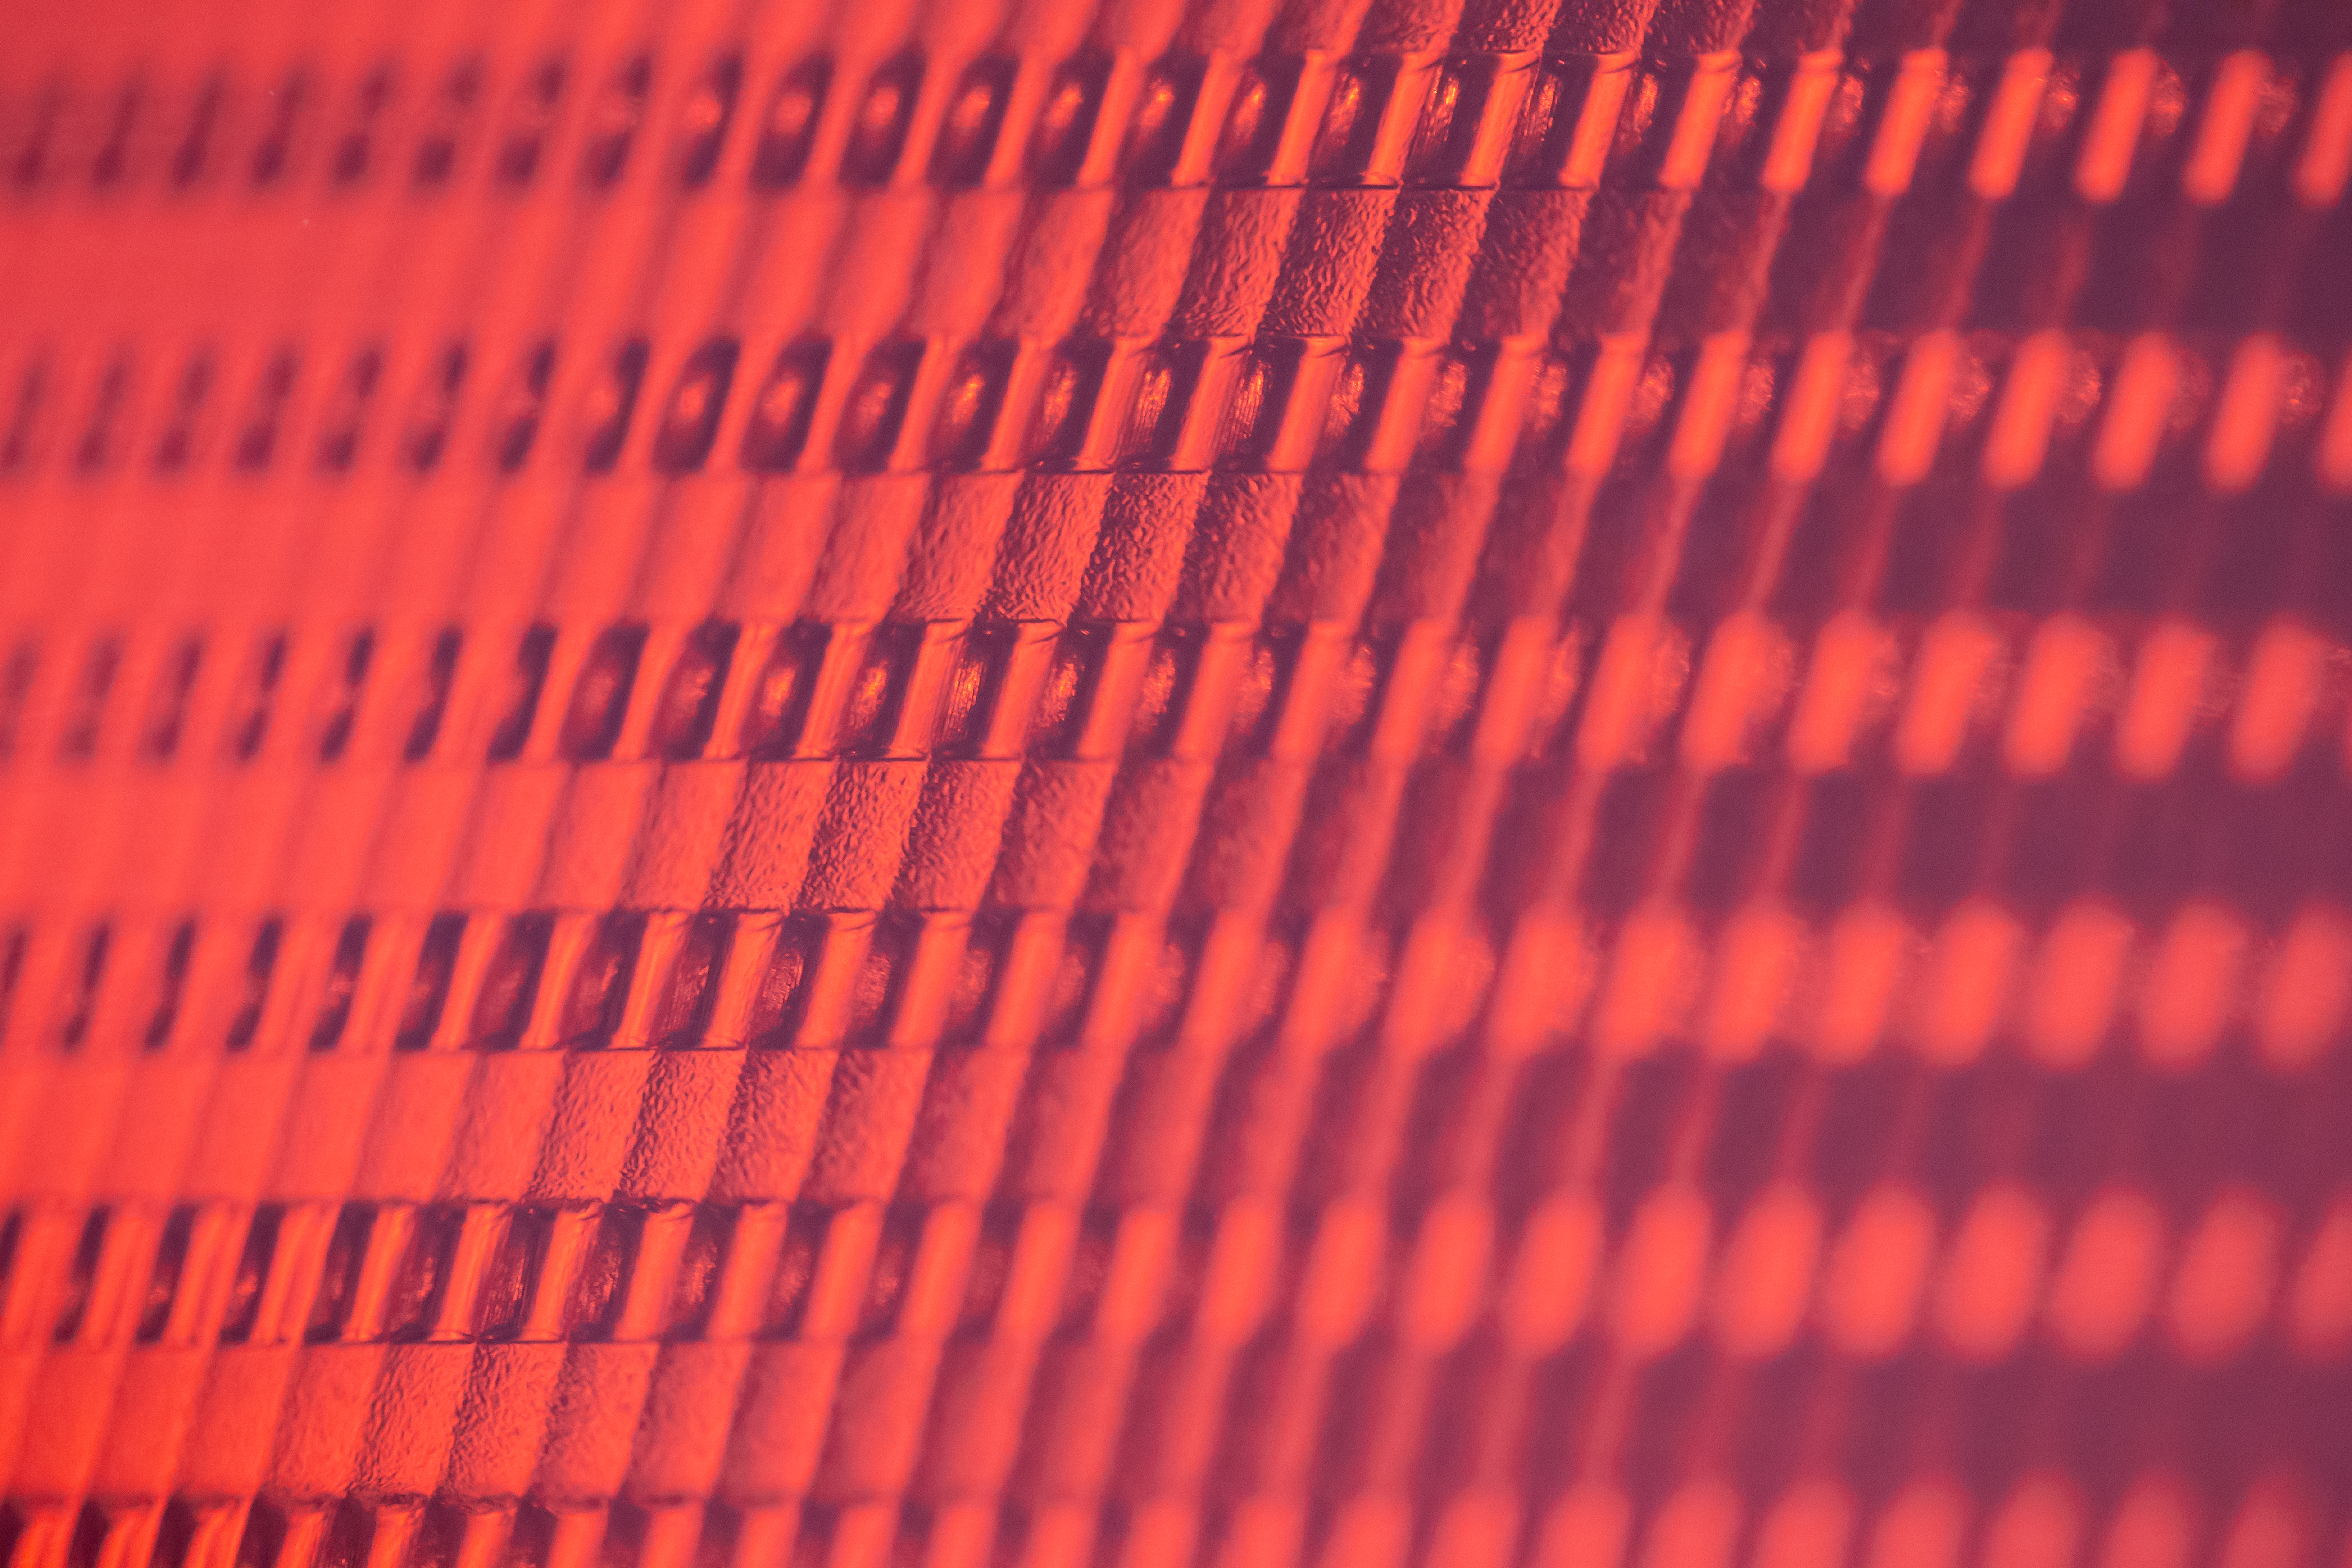
red, orange, pattern, line